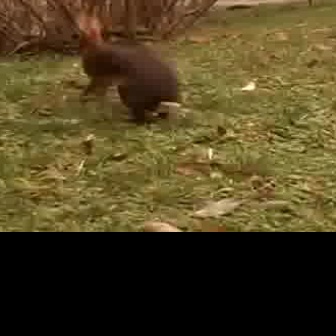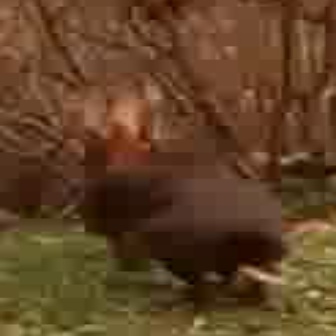
  Please identify the target specified by the bounding box [74,13,186,125] in the first image and locate it in the second image. Return the coordinates in [x_min,y_min,x_max,y_max] format.
Answer: [69,94,288,312]